Venetian glass

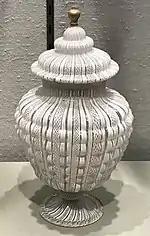
Filigree style jar

Glass beads (a.k.a. Murano beads) were made by the Venetians beginning in the 1200s. The beads were used as rosary beads and jewelry. They were also popular in Africa. Christopher Columbus noted that the people of the New World (Native Americans) were "delighted" with the beads as gifts, and beads became popular with American Indians.